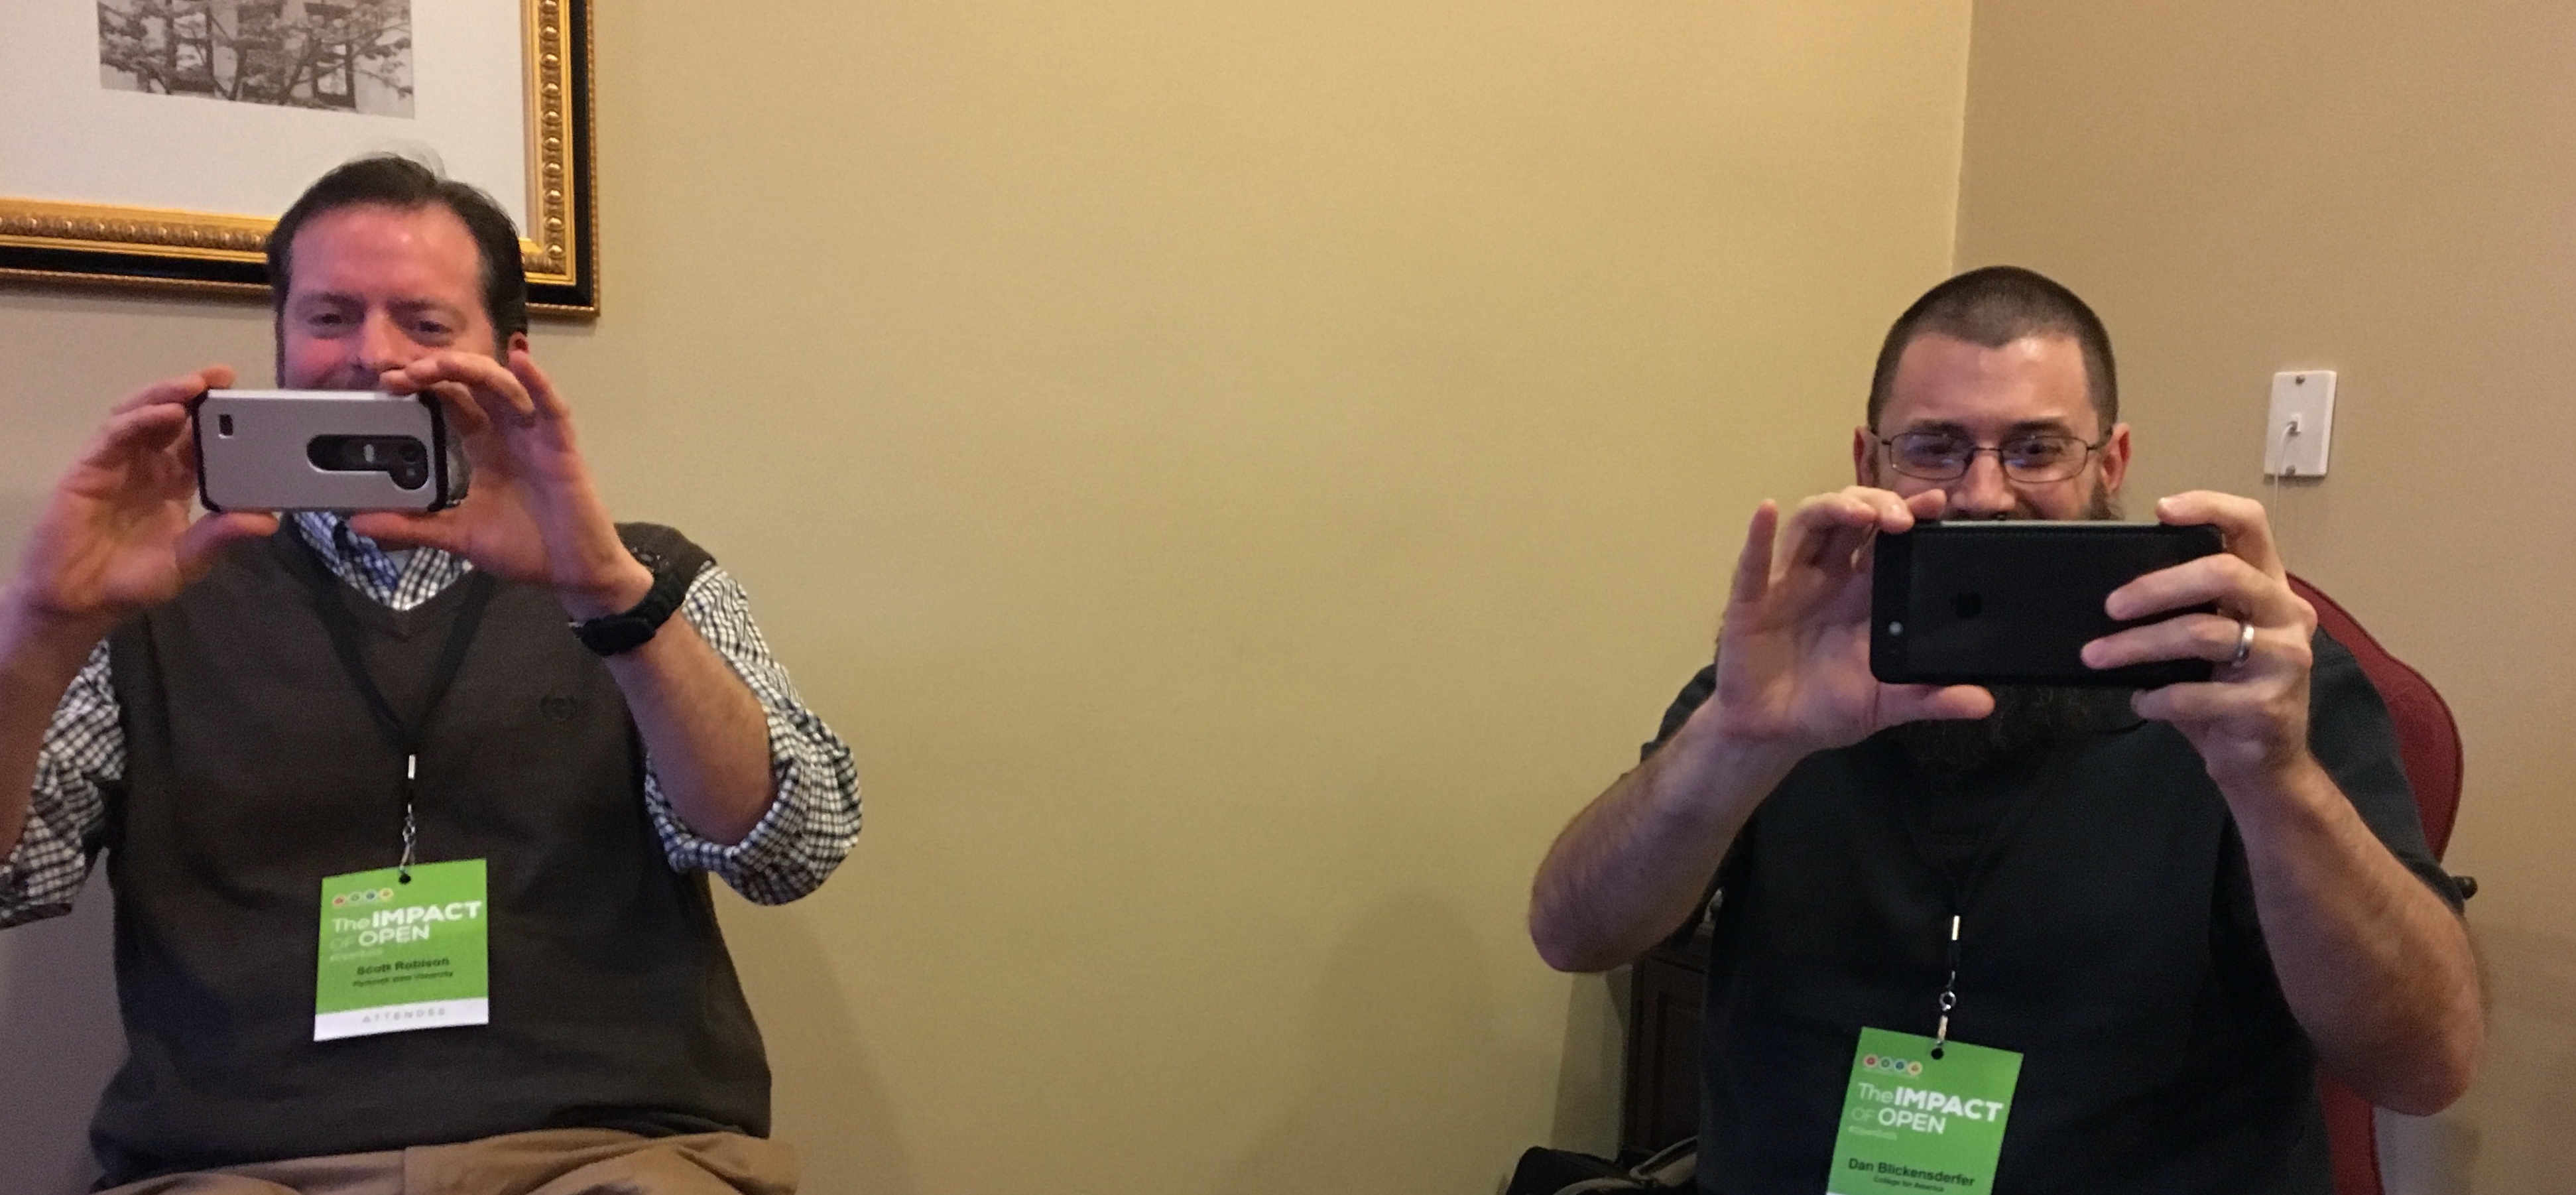
singing, opened15, convention